Violent non-state actor

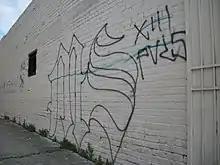
MS-13 gang graffiti

Thomas, Kiser, and Casebeer asserted in 2005 that "VNSA play a prominent, often destabilizing role in nearly every humanitarian and political crisis faced by the international community". As a new type of actor in international relations, VNSAs represent a departure from the traditional Westphalian sovereignty system of states in two ways: by providing an alternative to state governance; and by challenging the state's monopoly of violence.